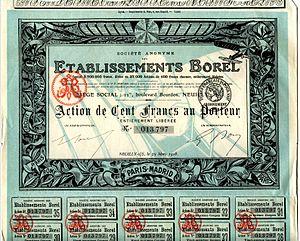
Les Établissements Borel sont une société de construction aéronautique française fondée en 1909 par Gabriel Borel.